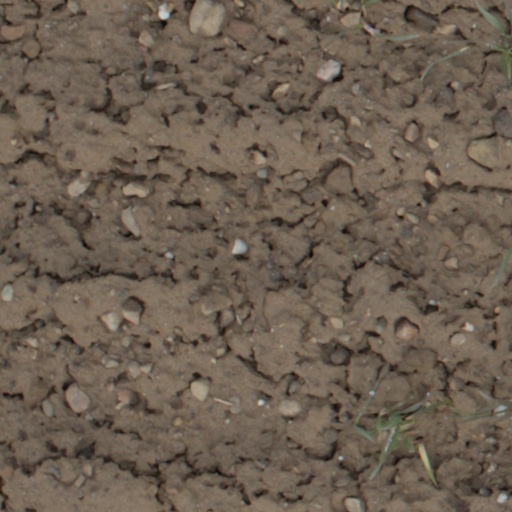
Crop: wheat